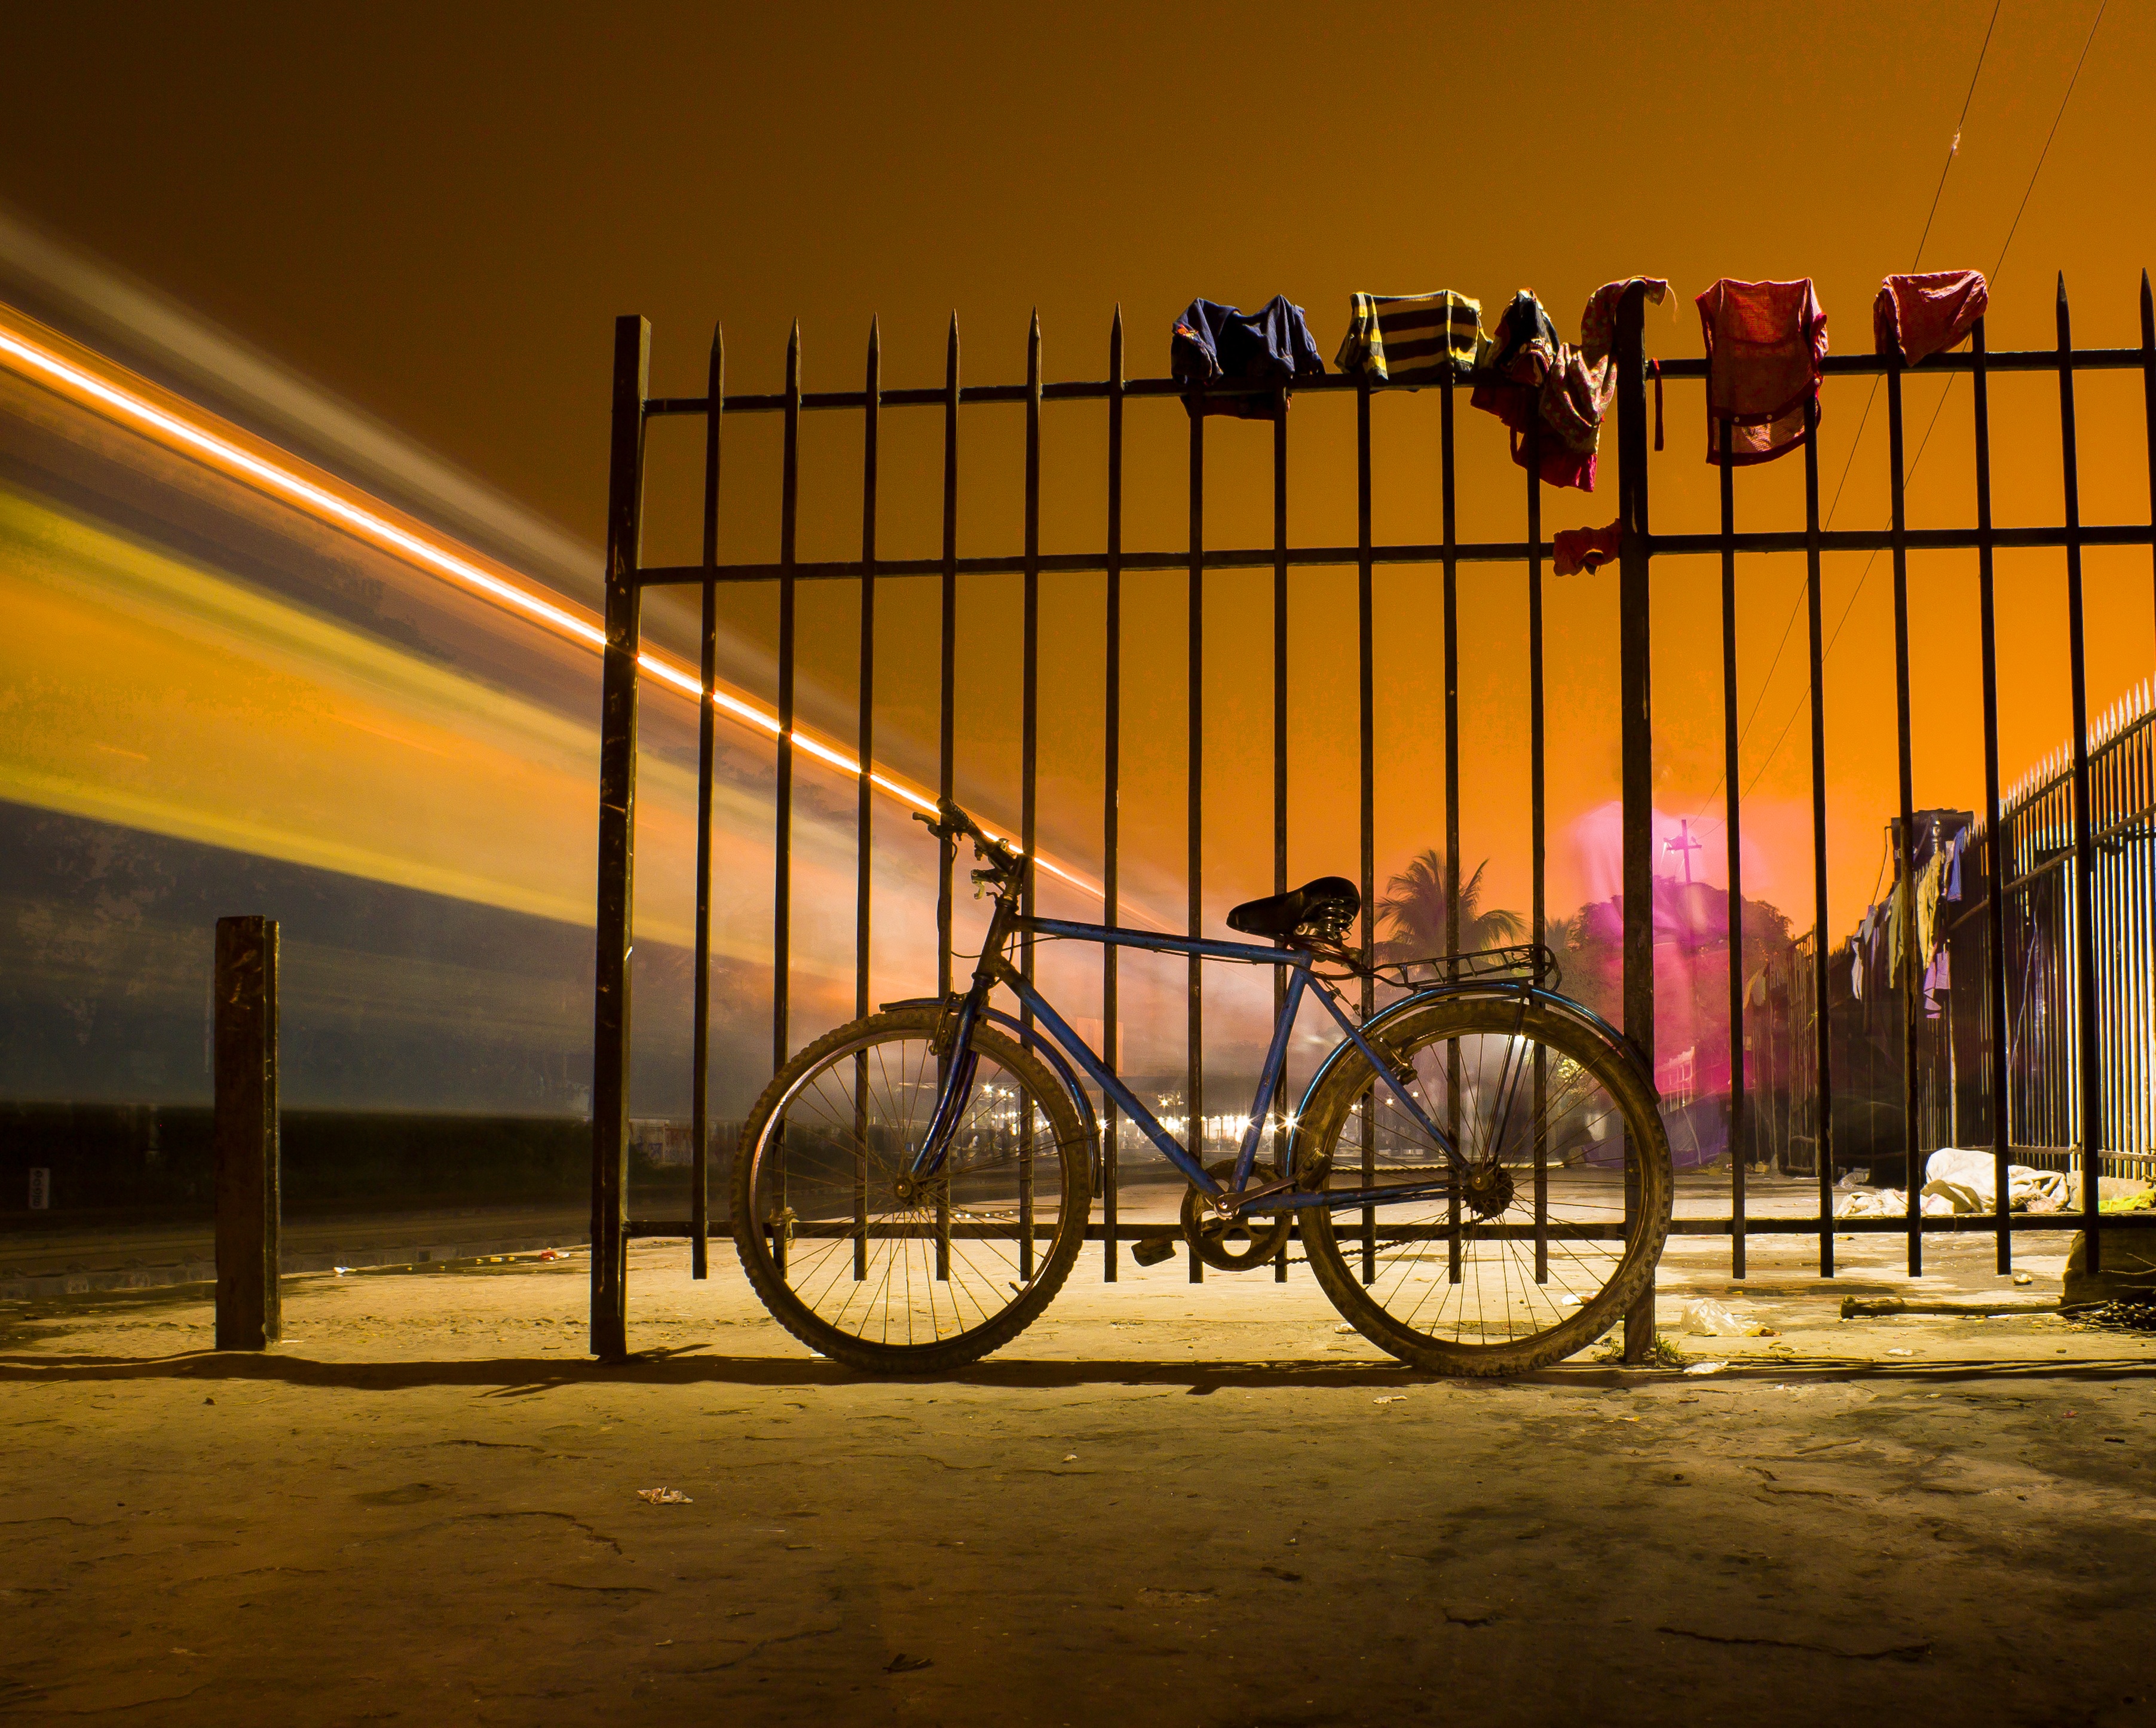
light, railway, sunset, road, night, sunlight, morning, rail, city, urban, train, travel, metro, motion, dusk, transportation, transport, evening, journey, color, station, platform, speed, lighting, light trail, departure, arrival, public, fast, shape, passenger, sho, cycel